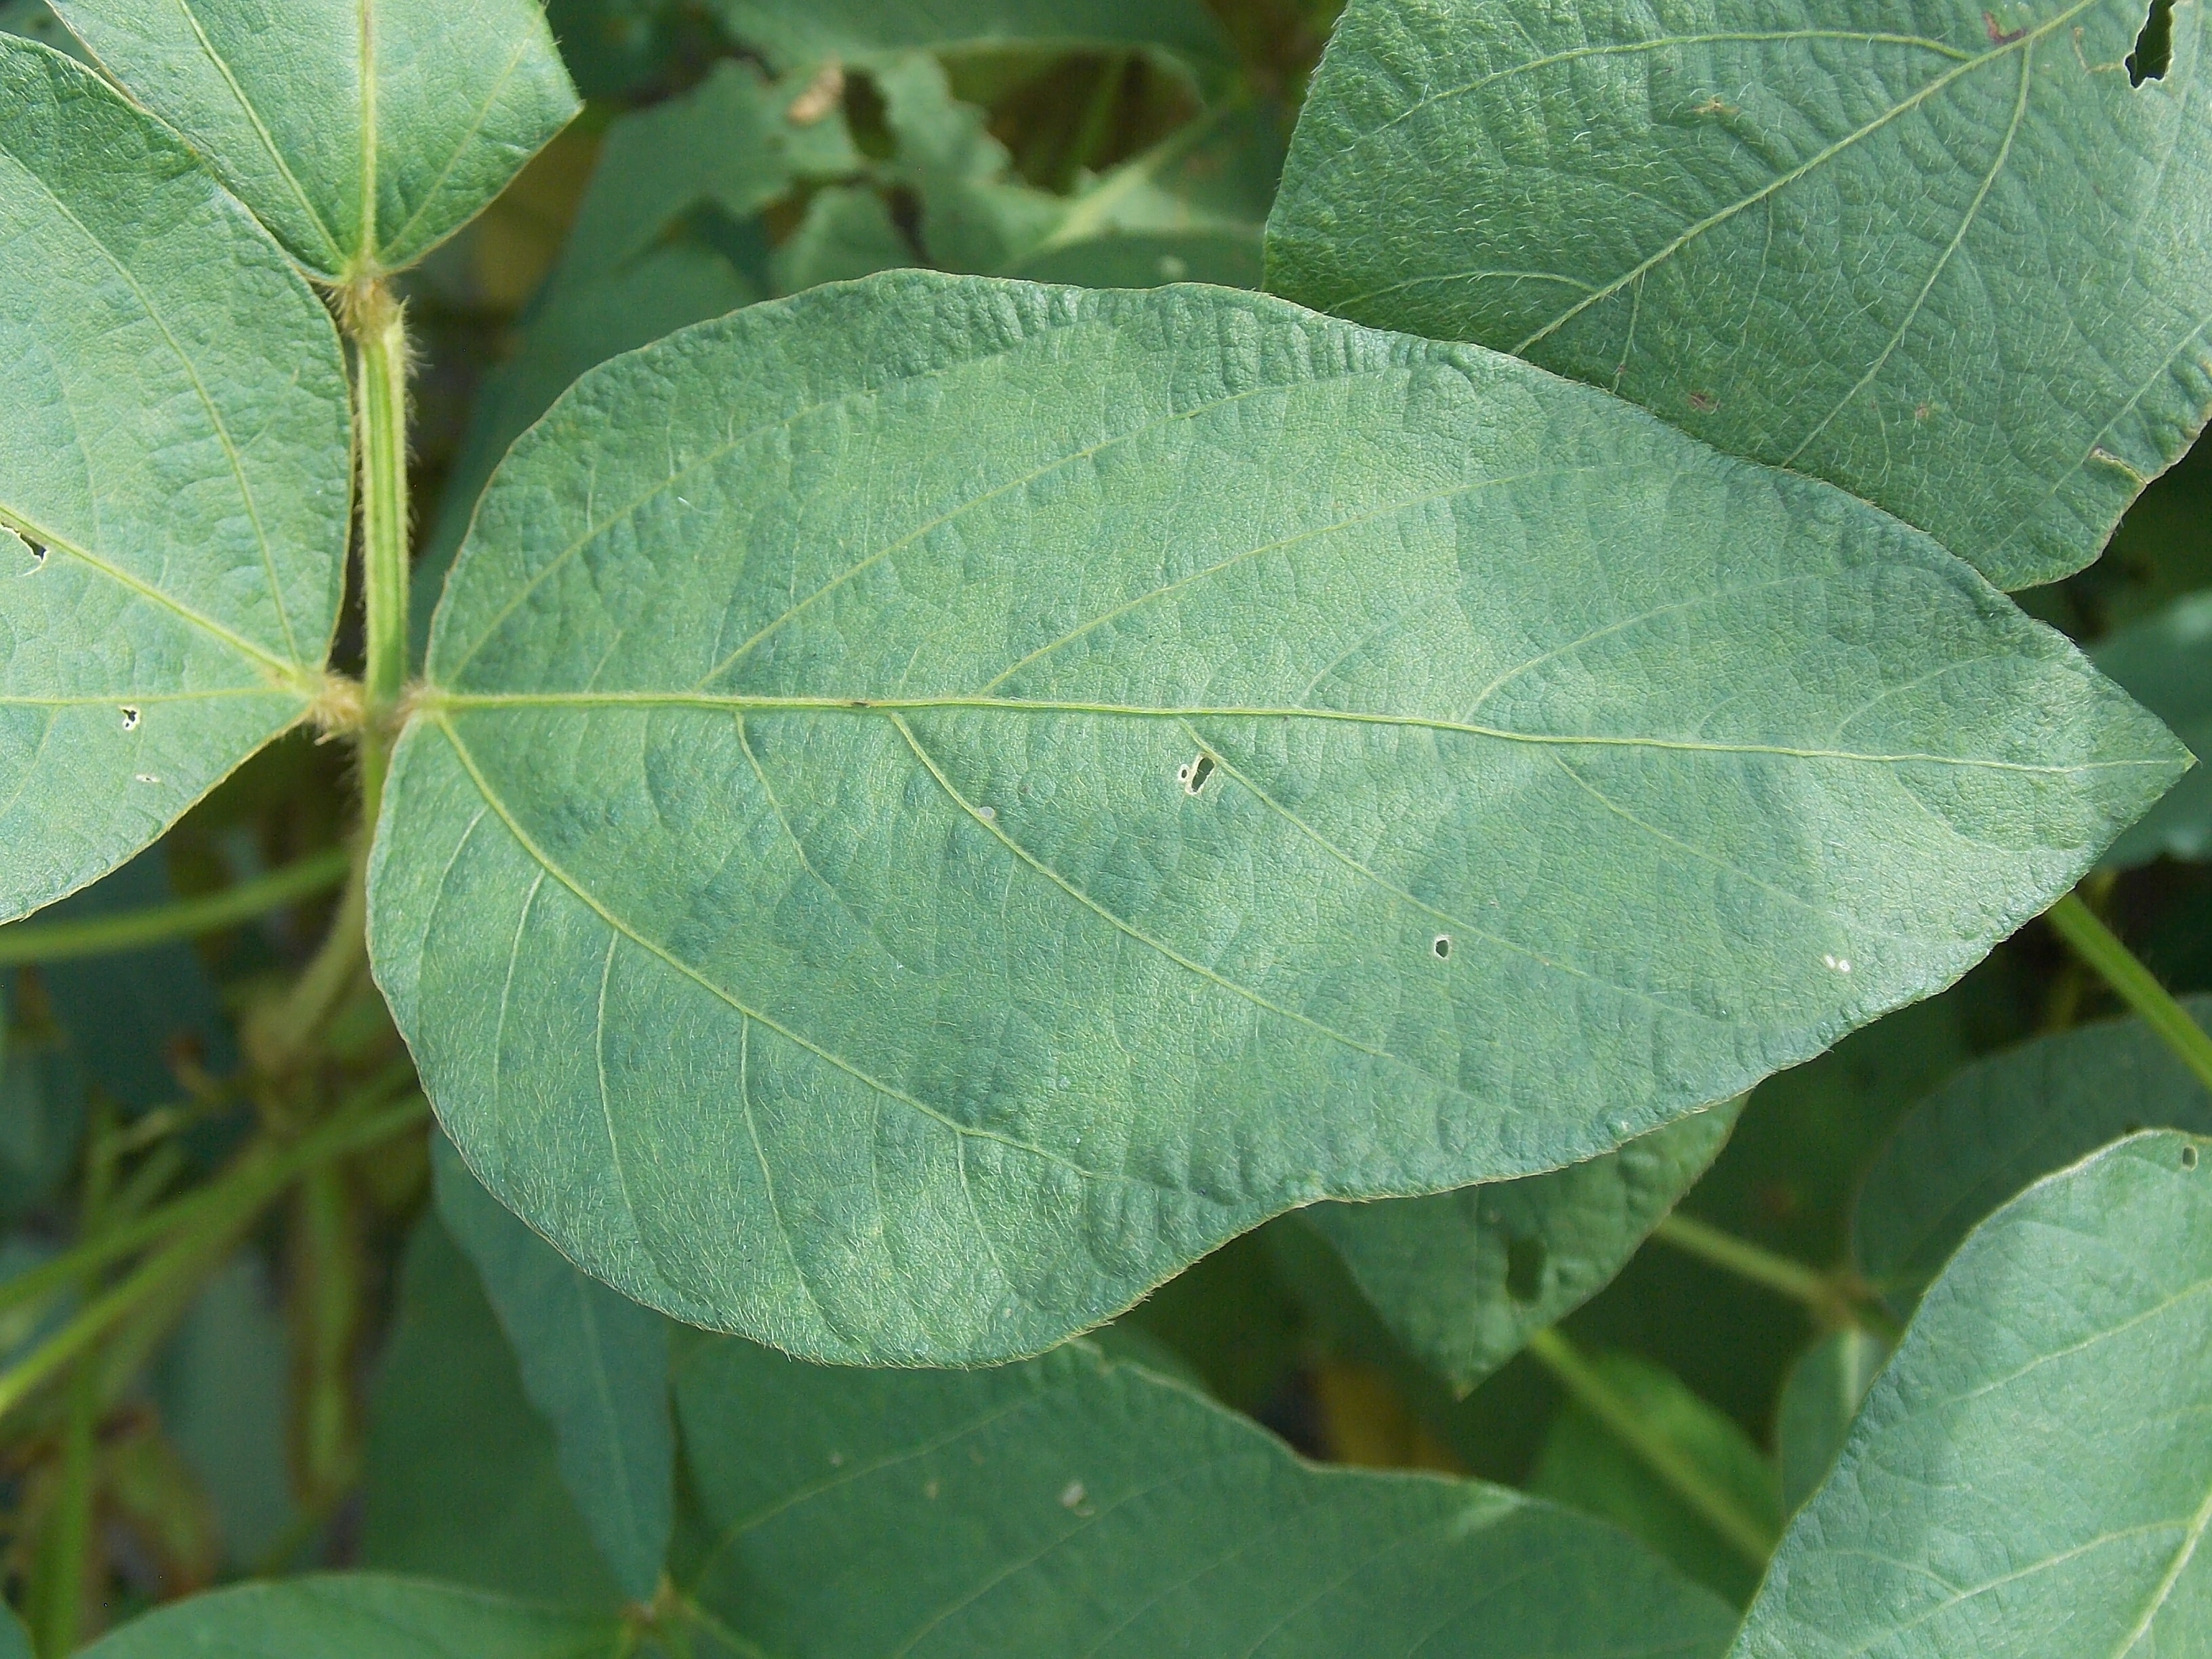
Label: Healthy